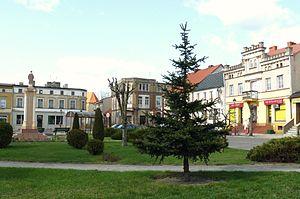
Krzywiń est une ville de la Voïvodie de Grande-Pologne et du powiat de Kościan.